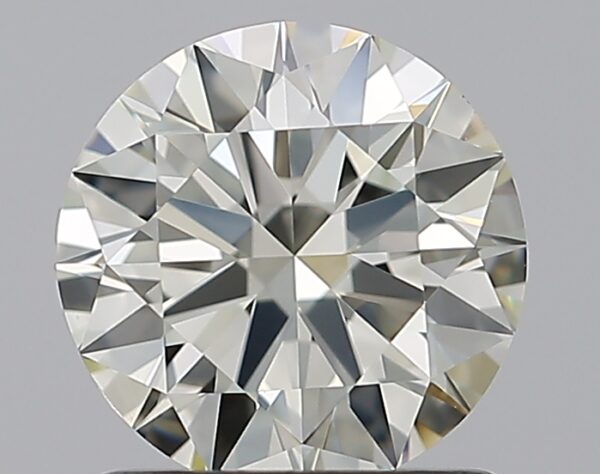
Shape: round
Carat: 1.01
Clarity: VVS2
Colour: M
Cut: EX
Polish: EX
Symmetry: EX
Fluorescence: F
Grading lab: GIA
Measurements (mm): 6.44 x 6.48 x 3.91